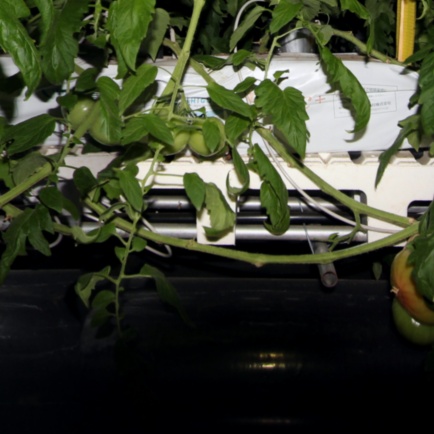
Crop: tomato